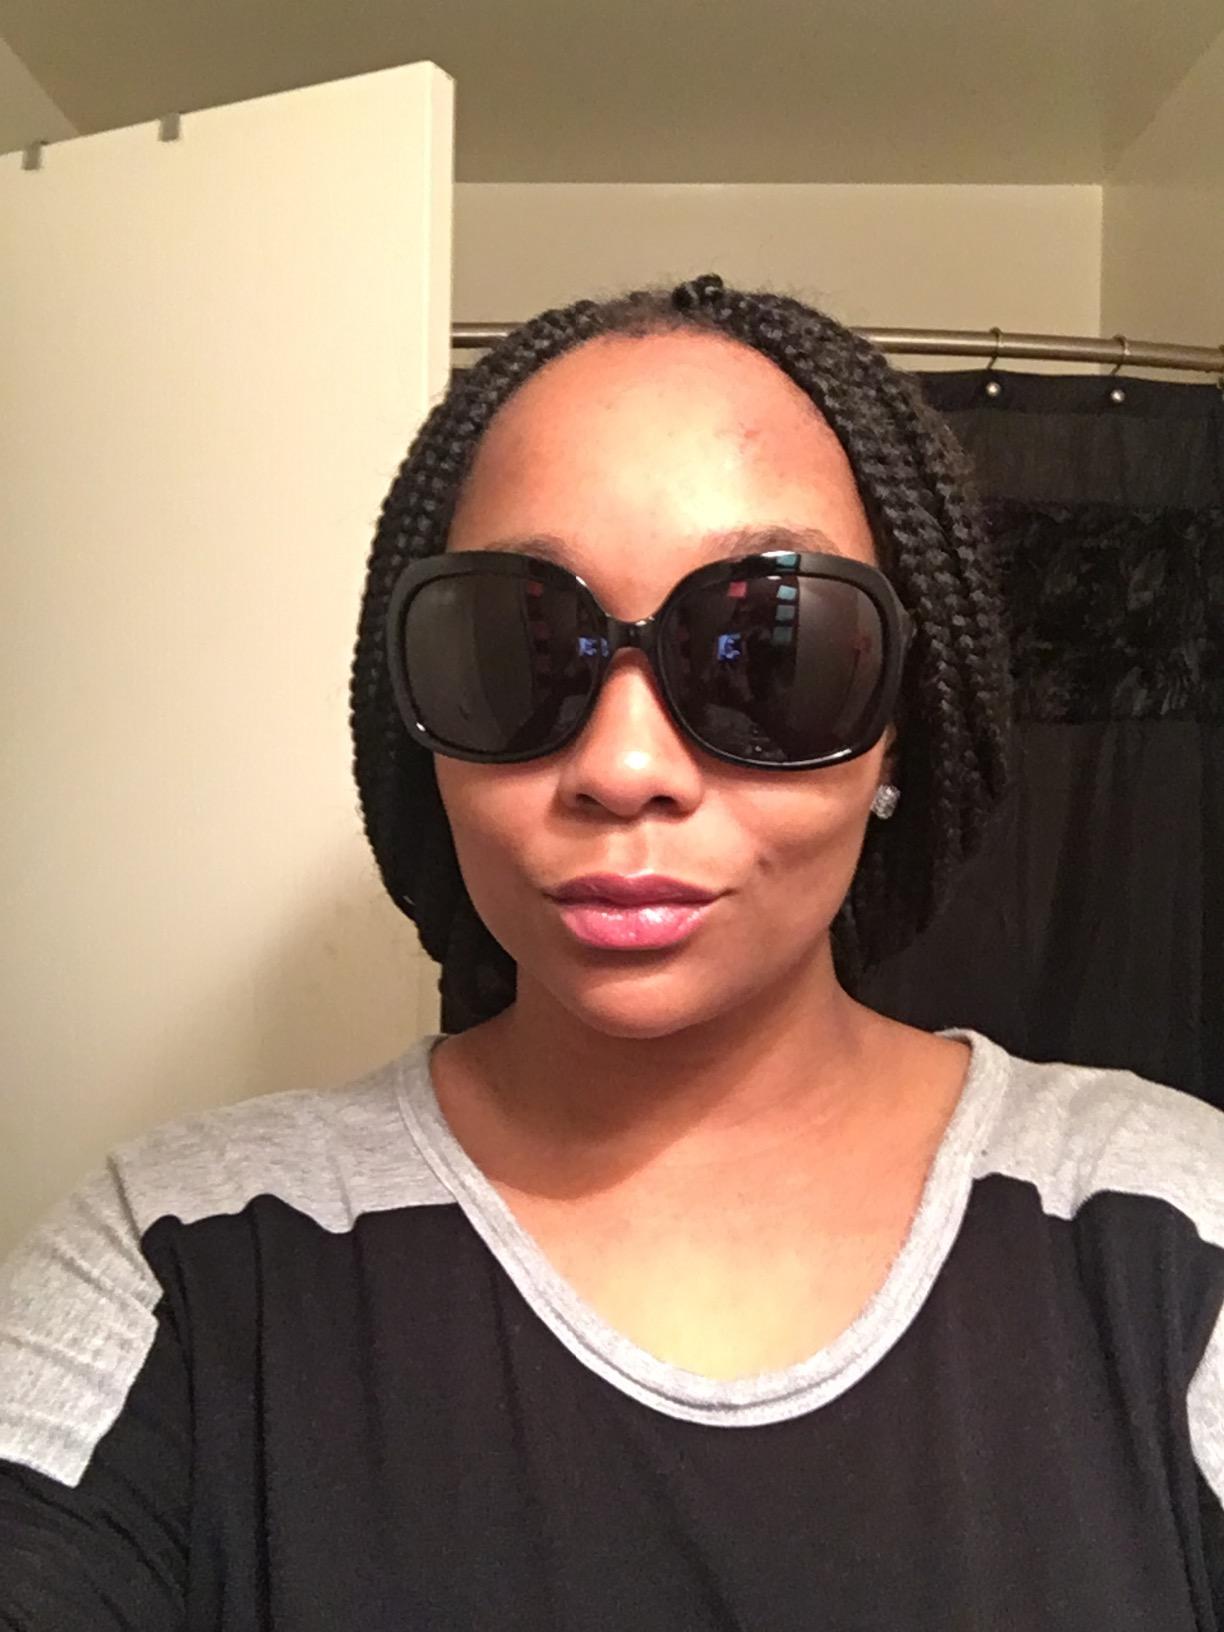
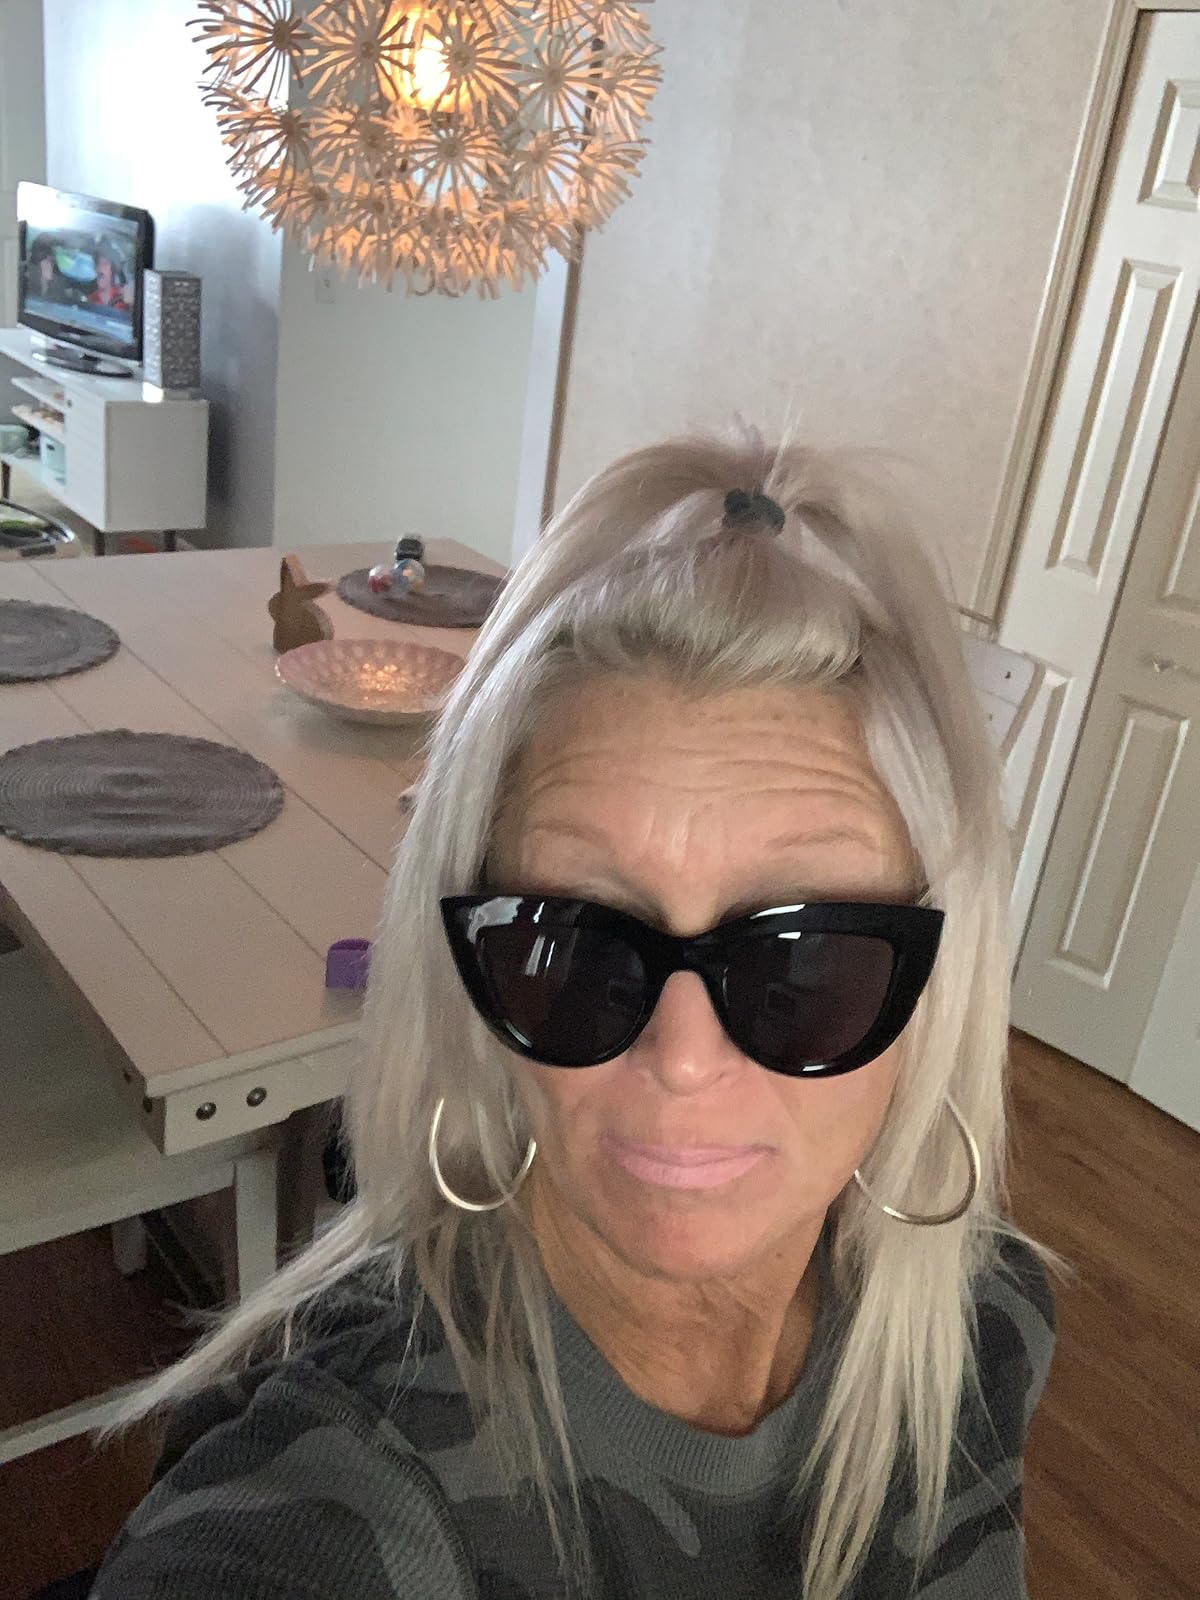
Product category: accessories_sunglasses
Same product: no